Hollandse Brug

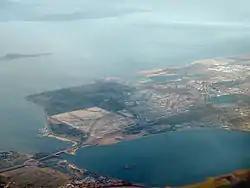
Southeastern Flevoland as viewed from the air. The Hollandse Brug can be seen in the lower left.

The Hollandse Brug is a bridge structure that crosses the Gooimeer and the IJmeer in the Netherlands. The bridge carries both the Flevolijn heavy rail railway and the A6 motorway, plus a cycleway and footway.